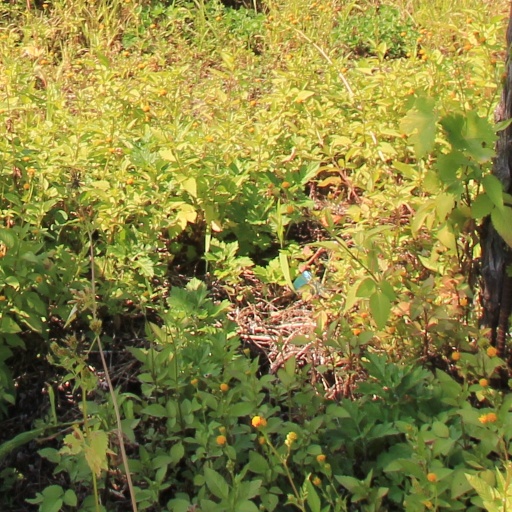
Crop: grape